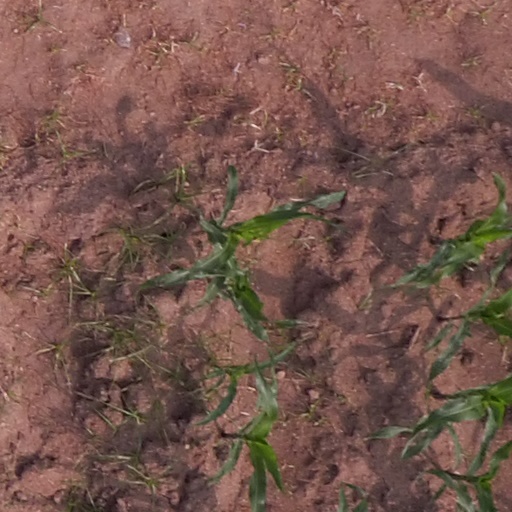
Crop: maize; corn